San Andrés Cholula (municipality)

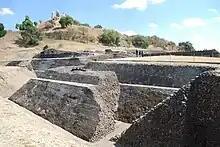
Looking over Building 3 towards the Nuestra Señora de los Remedios church on the pyramid.

Eight of the city's eighteen traditional barrios or neighborhoods are located in San Andrés. The division of the city into barrios, and into two halves, began in the pre Hispanic period. However, after the Spanish conquest of the Aztec Empire, the barrios were reorganized around parish churches, each given a patron saint. The San Andrés barrios are San Miguel Xochimehuacan, Santiago Xicotenco, San Pedro Colomoxco, Santa María Coaco, La Santísima, San Juan Aquiahuac, San Andresito and Santo Niño. Most of these barrios have a patron saint's name prefix before an indigenous name, which remains from the pre-Hispanic period. The neighborhoods closest to the center are urbanized, with those on the edges of the city maintaining more of their rural character, with economies based on agriculture and brick making. The unity of the city is maintained via a complicated system of social events and sponsorship to pay for them, which is rotated around the various barrios.